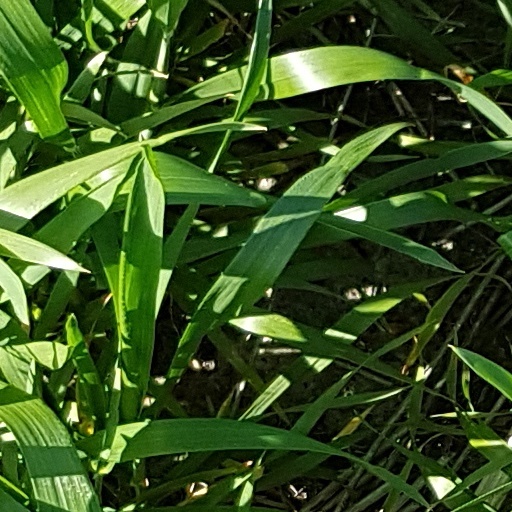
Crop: wheat